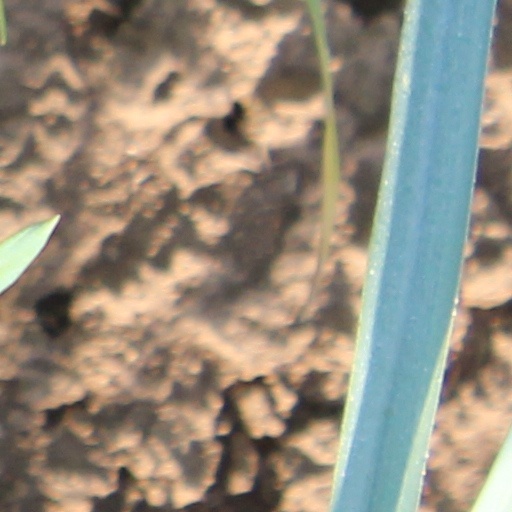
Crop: wheat